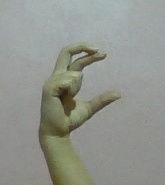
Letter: thal